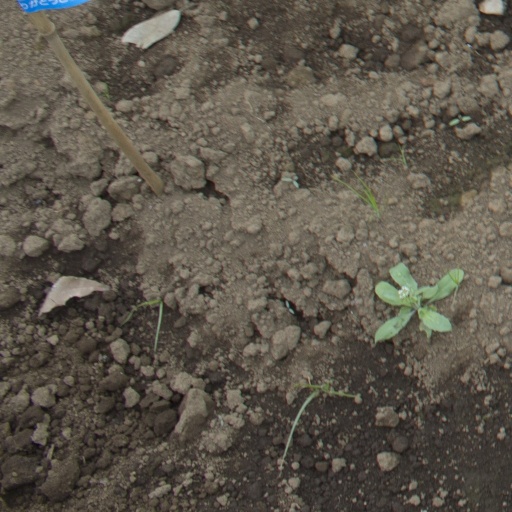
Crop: soybean